Lakehurst Mall

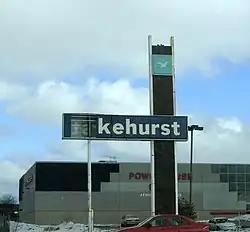
Signage for Lakehurst Mall in 2007, after the mall's demolition.

Lakehurst Mall was a shopping mall in Waukegan, Illinois, a suburb of Chicago, Illinois, United States. The mall officially opened in 1971. The mall's anchor stores were JCPenney, Wieboldt's, and Carson Pirie Scott. After Wieboldt's closed in 1986, its former location was divided between Montgomery Ward and Dunham's Sports. The mall declined in the 1990s, closed in 2001, and was demolished in 2004.